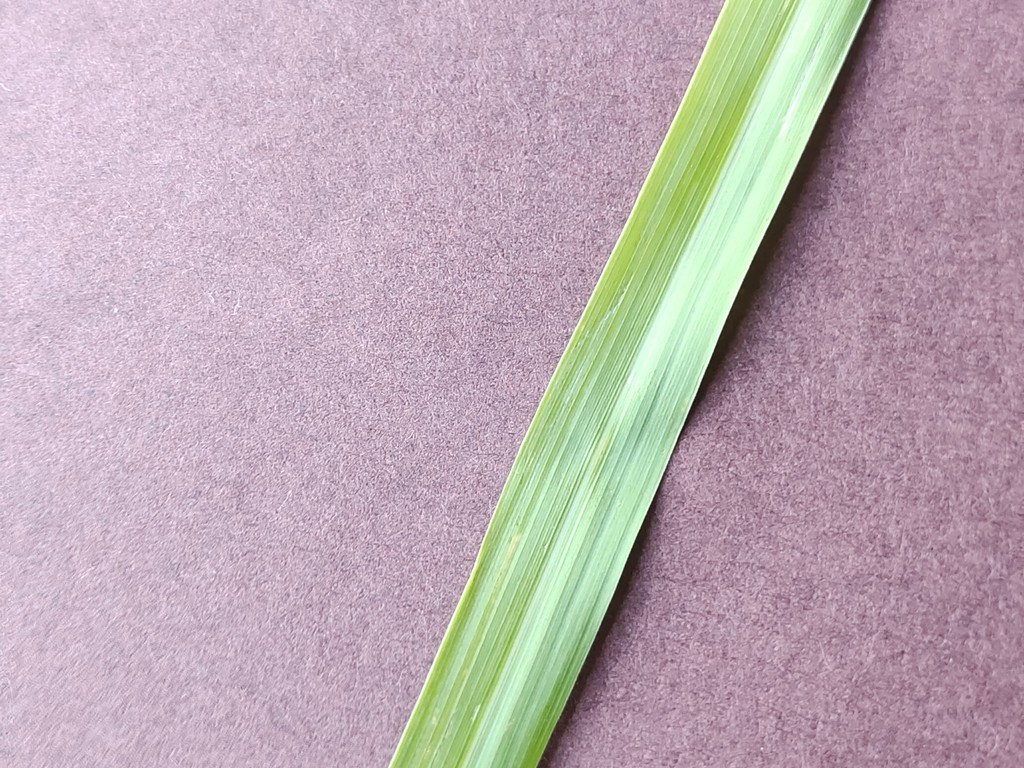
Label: Healthy